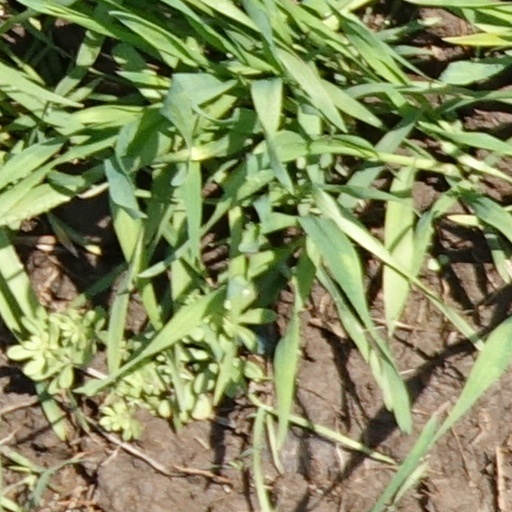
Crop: wheat